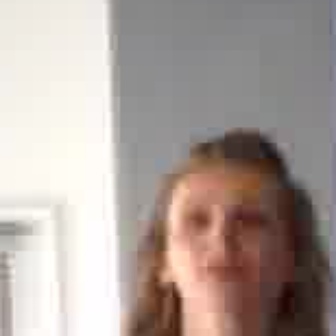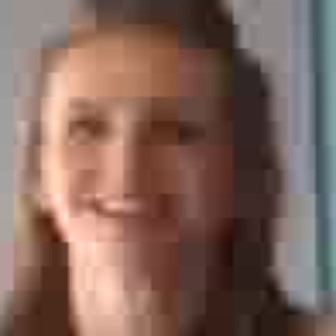
  Please identify the target specified by the bounding box [168,183,286,301] in the first image and locate it in the second image. Return the coordinates in [x_min,y_min,x_max,y_max] format.
Answer: [35,71,220,255]